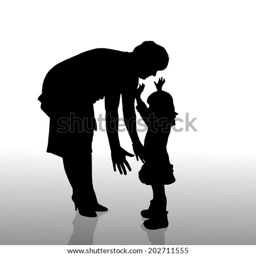
vector silhouette of family on a white background .